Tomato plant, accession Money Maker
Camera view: horizontal (90 deg, fisheye); turntable rotation: 0 degrees
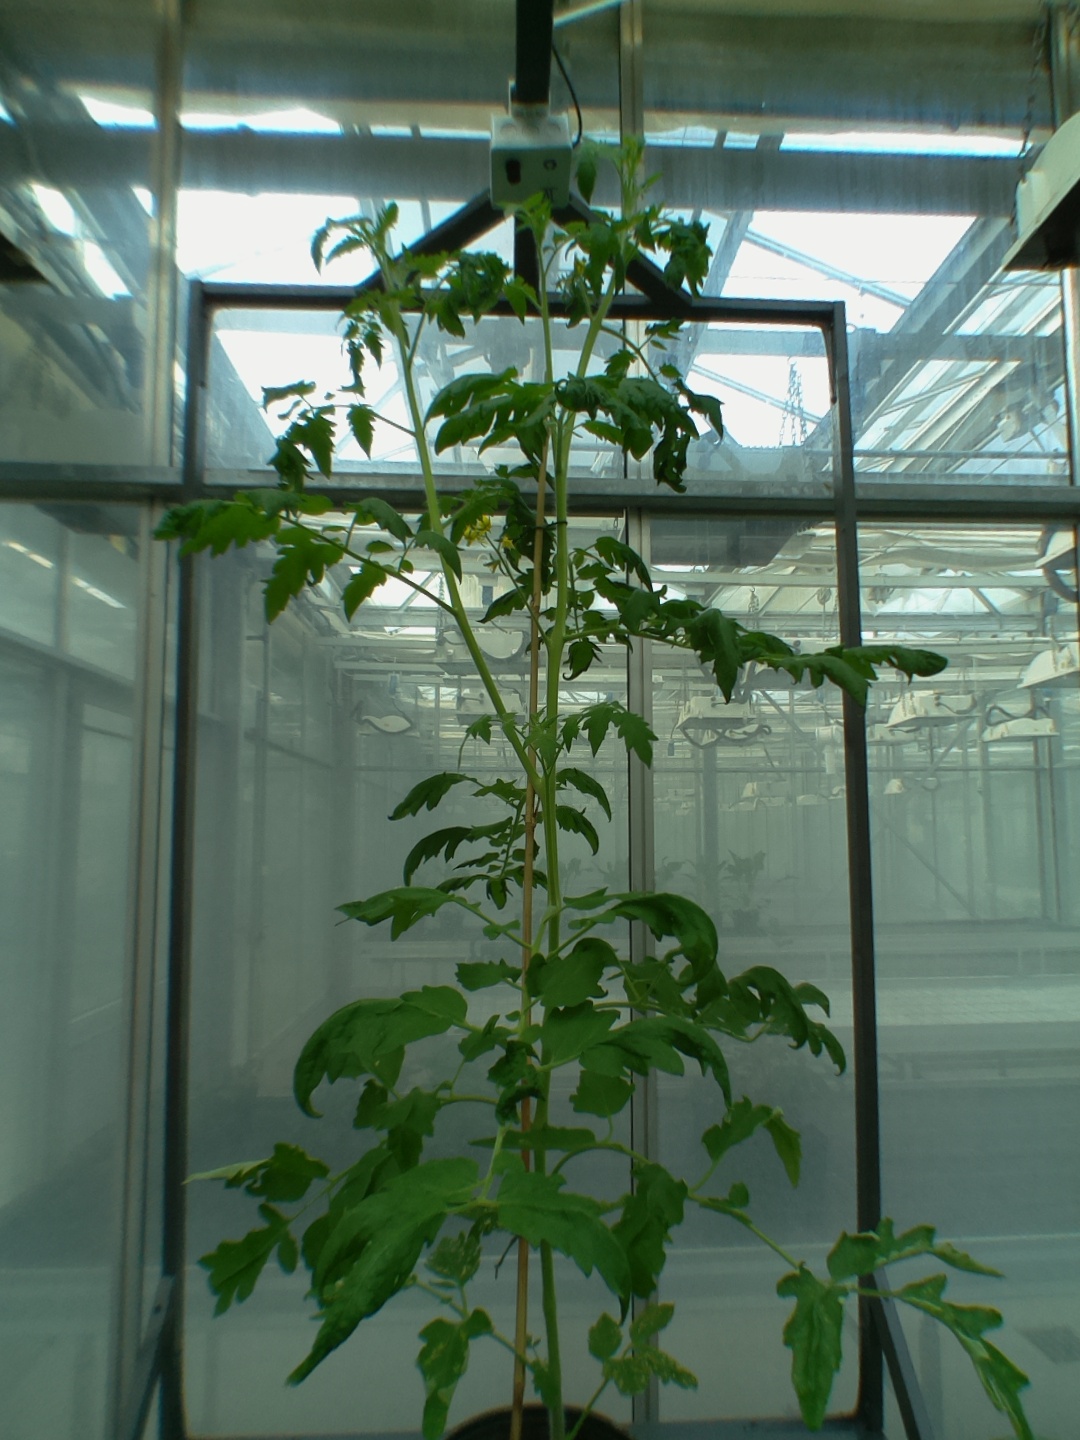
BBCH growth stage 68: Full flowering, 80%-90% of flowers open, more petals falling